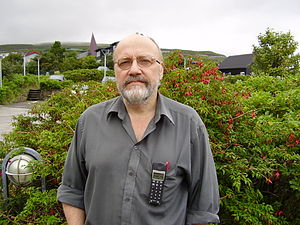
Bogi Hansen
Bogi Hansen
Bogi Hansen er en færøsk oceanograf på Fiskerilaboratoriet i Thorshavn, professor i oceanografi ved Færøernes Universitet og forfatter til videnskabelige og populærvidenskabelige bøger.